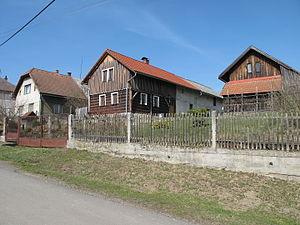
Chocnějovice est une commune du district de Mladá Boleslav, dans la région de Bohême-Centrale, en République tchèque. Sa population s'élevait à 425 habitants en 2020.